Air traffic control

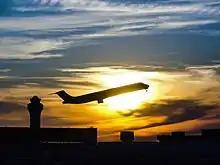
Aircraft taking off from Dallas/Fort Worth International Airport with the ATC tower in the background.

Air traffic control errors occur when the separation (either vertical or horizontal) between airborne aircraft falls below the minimum prescribed separation set (for the domestic United States) by the US Federal Aviation Administration. Separation minimums for terminal control areas (TCAs) around airports are lower than en-route standards. Errors generally occur during periods following times of intense activity, when controllers tend to relax and overlook the presence of traffic and conditions that lead to loss of minimum separation.